Carlo Ángeles

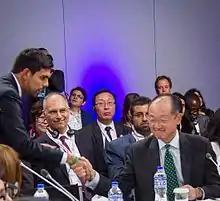
Carlo Angeles and World Bank President, Dr. Kim

He has been invited as a speaker and has advocated for youth engagement in sustainable development at several international high-level events like COY10, Annual Meetings of the International Monetary Fund and the World Bank Group, United Nations 70th General Assembly High-Level Panels, World Trade Organization Ministerial Conference, Concordia Summit, Open Government Partnership Global Summit.